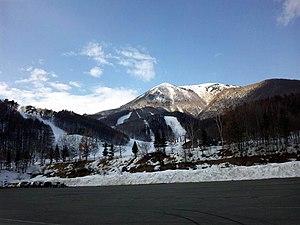
Iizuna Kogen est une station de sports d'hiver située à Iizuna dans la préfecture de Nagano au Japon.